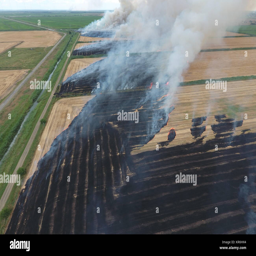
burning straw in the fields